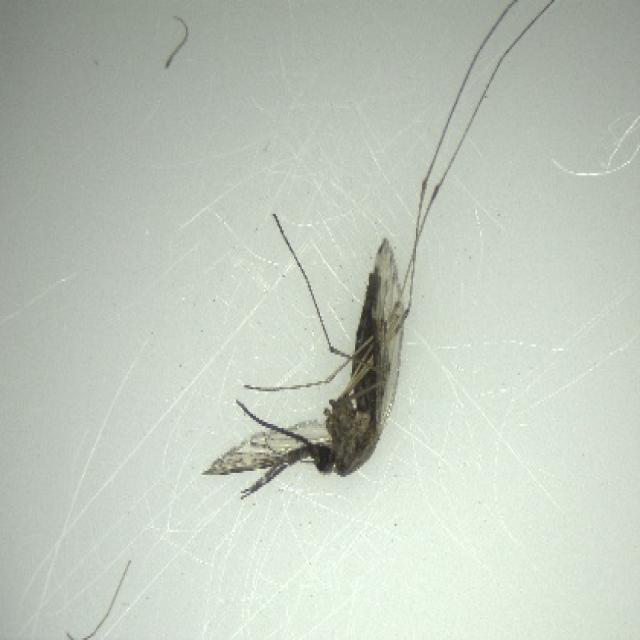
Species: anopheles_sinensis